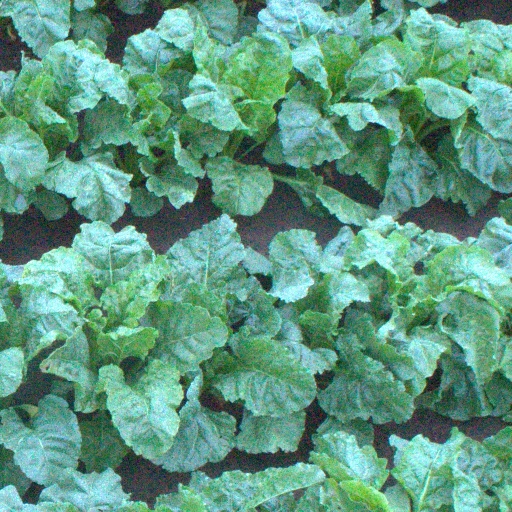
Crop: sugar beet